Liverpool railway station, Sydney

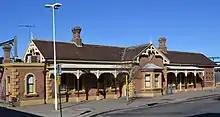
The original station building on platform 1

In 1929, the line from Central was electrified. Liverpool remained the terminating point for electric services until the wires were extended to Campbelltown in 1968. It was also a calling point for regional services until the 1990s.